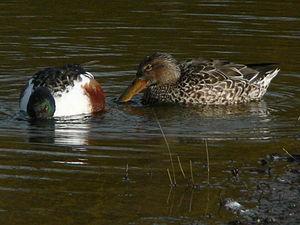
Le Canard souchet est une espèce de canards barboteurs et « filtreurs » qui se reproduit dans les zones septentrionales de l'Eurasie et dans la plupart de l'Amérique du Nord. Il est accidentel en Australie. Habituellement placé dans le genre Anas, cette espèce, assez différente du canard colvert, est placée avec d'autres espèces aux ailes bleues dans le genre Spatula par certains auteurs.